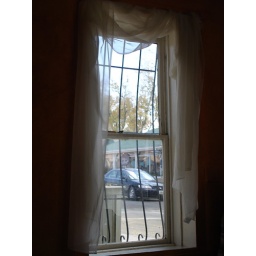
The glass in the window was so old the scene outside was distorted.